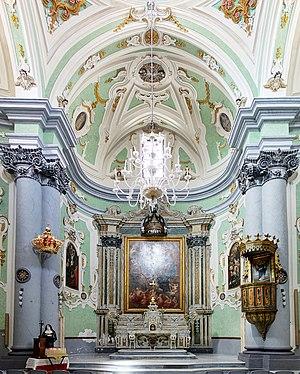
Le chœur de l'église Il Purgatorio Nuovo de Matera.
L'église du Purgatoire est un édifice religieux de style baroque situé dans la Via Ridola dans la ville de Matera, dans la région de Basilicate, en Italie du Sud.